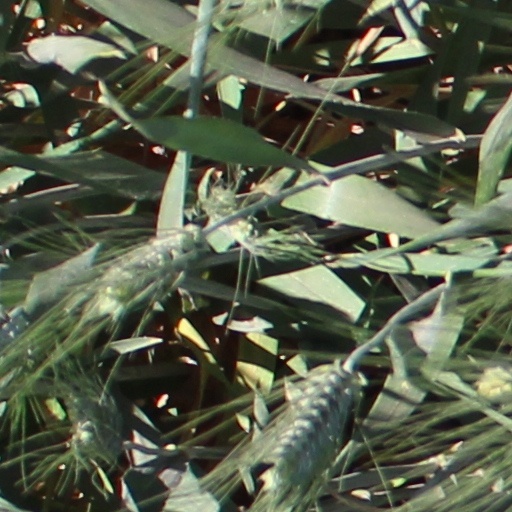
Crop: wheat